Pittsfield Colts

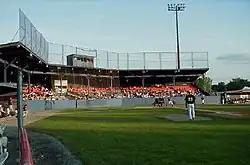
(2006) Wahconah Park. National Register of Historic Places. Pittsfield, Massachusetts

The Pittsfield Colts played 1894 minor league home games at Wahconah Park. The ballpark was built in 1892 and the early park was later reconstructed. The historic ballpark is still in use today. Wahconah Park was listed on the National Register of Historic Places in 2005. The ballpark is located at 143 Wahconah Street in Pittsfield, Massachusetts.